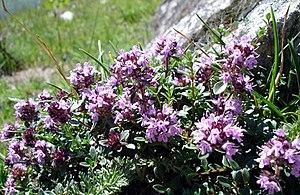
Le serpolet ou thym serpolet est un sous-arbrisseau de la famille des Lamiacées appartenant au genre Thymus.